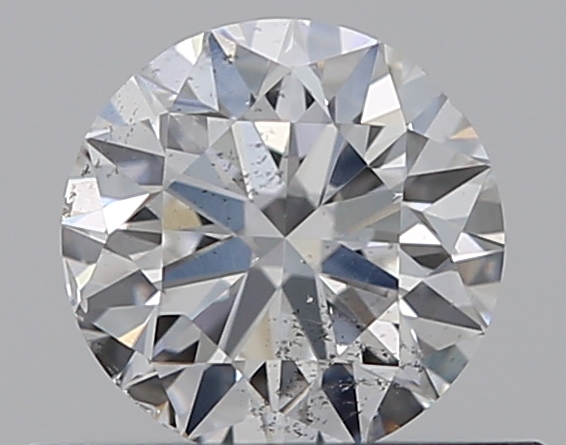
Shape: round
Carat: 0.5
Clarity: SI2
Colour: E
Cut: VG
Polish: EX
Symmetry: VG
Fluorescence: N
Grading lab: GIA
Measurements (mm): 4.95 x 5.02 x 3.15